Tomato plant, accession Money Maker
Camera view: tilt-top (135 deg); turntable rotation: 330 degrees
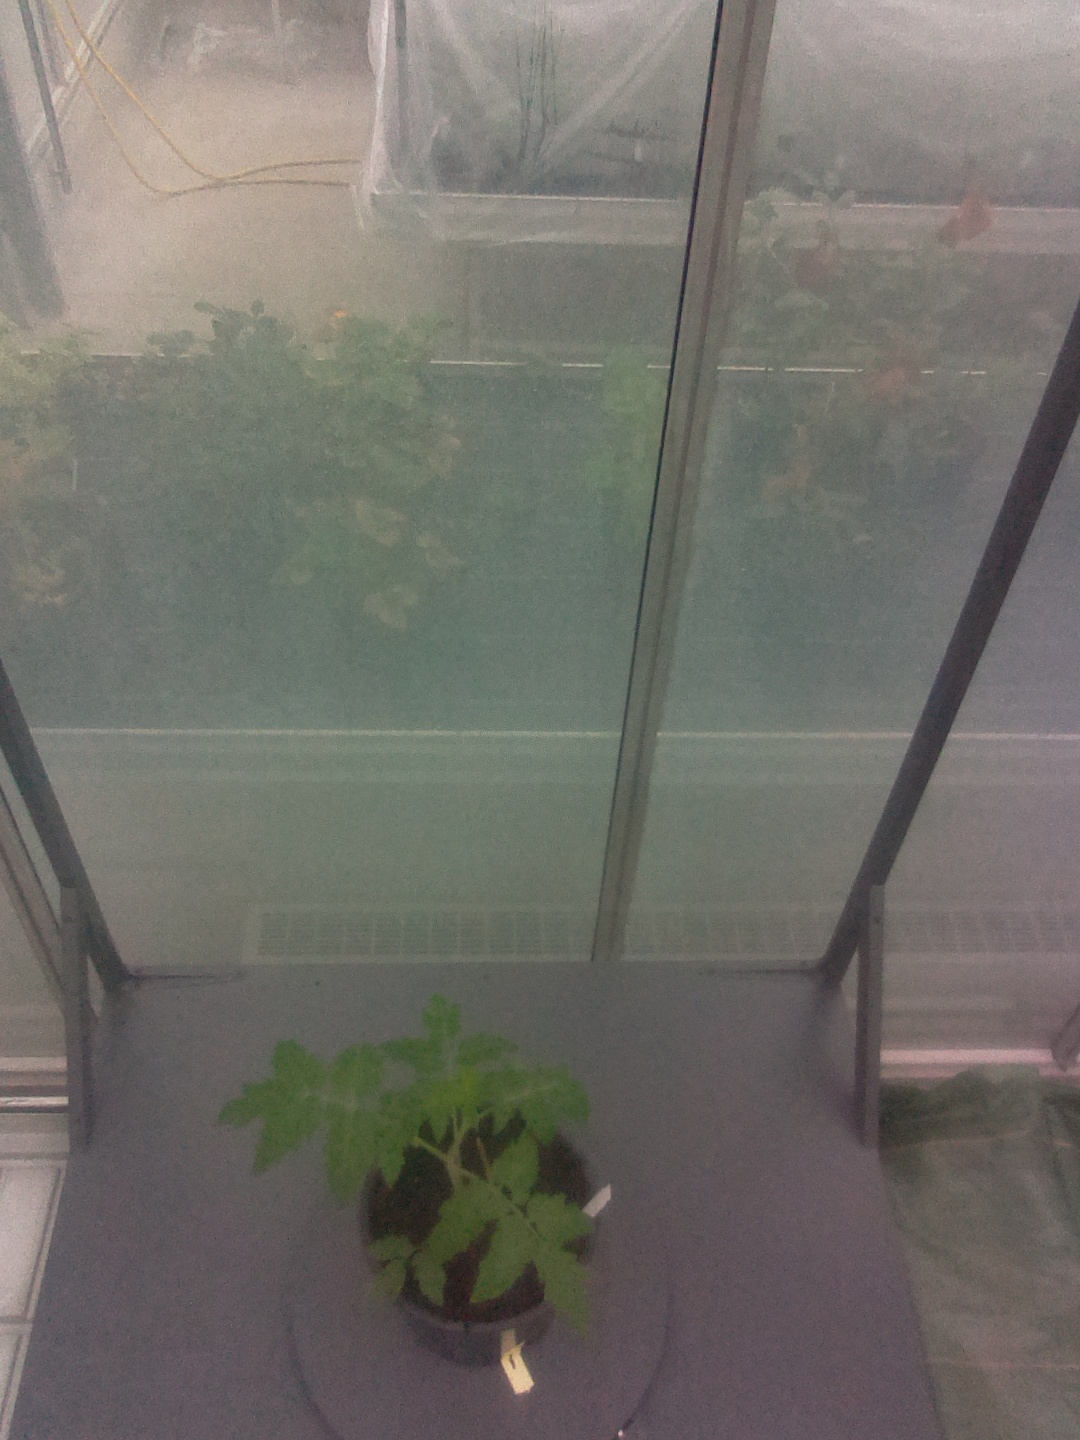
BBCH growth stage 13: 6 of true leaves visible